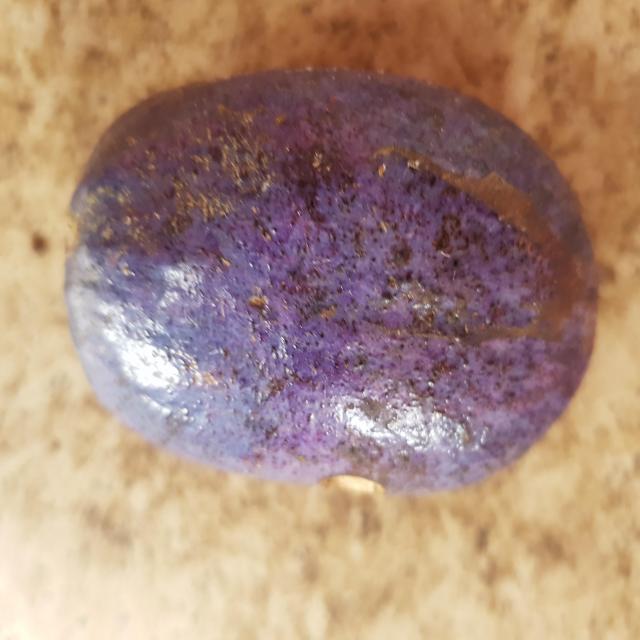
Plum grade: unaffected